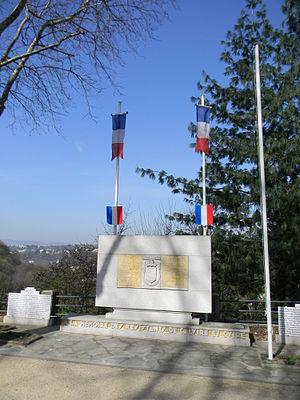
Mémorial de la Seconde guerre mondiale à Caluire-et-Cuire
Caluire-et-Cuire est une commune française située dans la métropole de Lyon en région Auvergne-Rhône-Alpes. Ses habitants sont appelés les Caluirards.